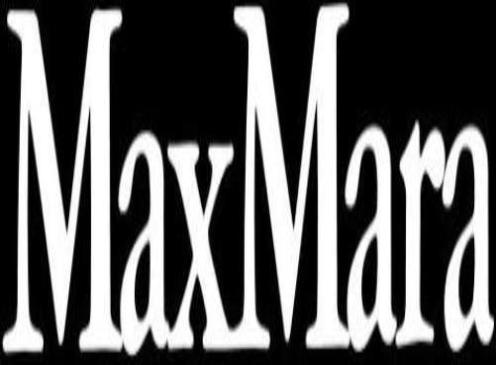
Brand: max mara
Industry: Clothes